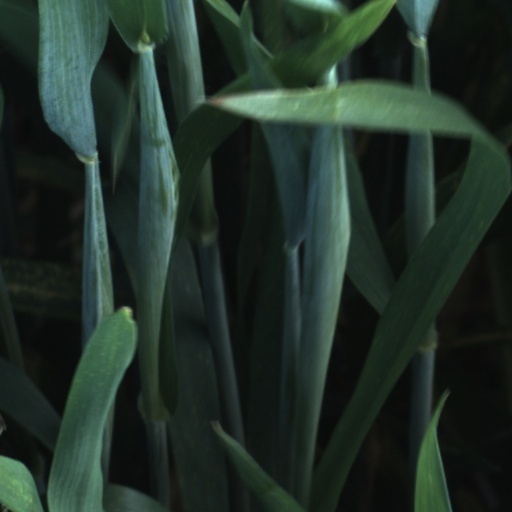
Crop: wheat